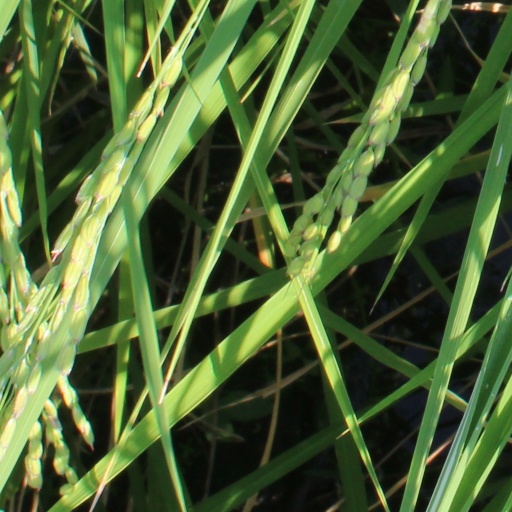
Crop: rice